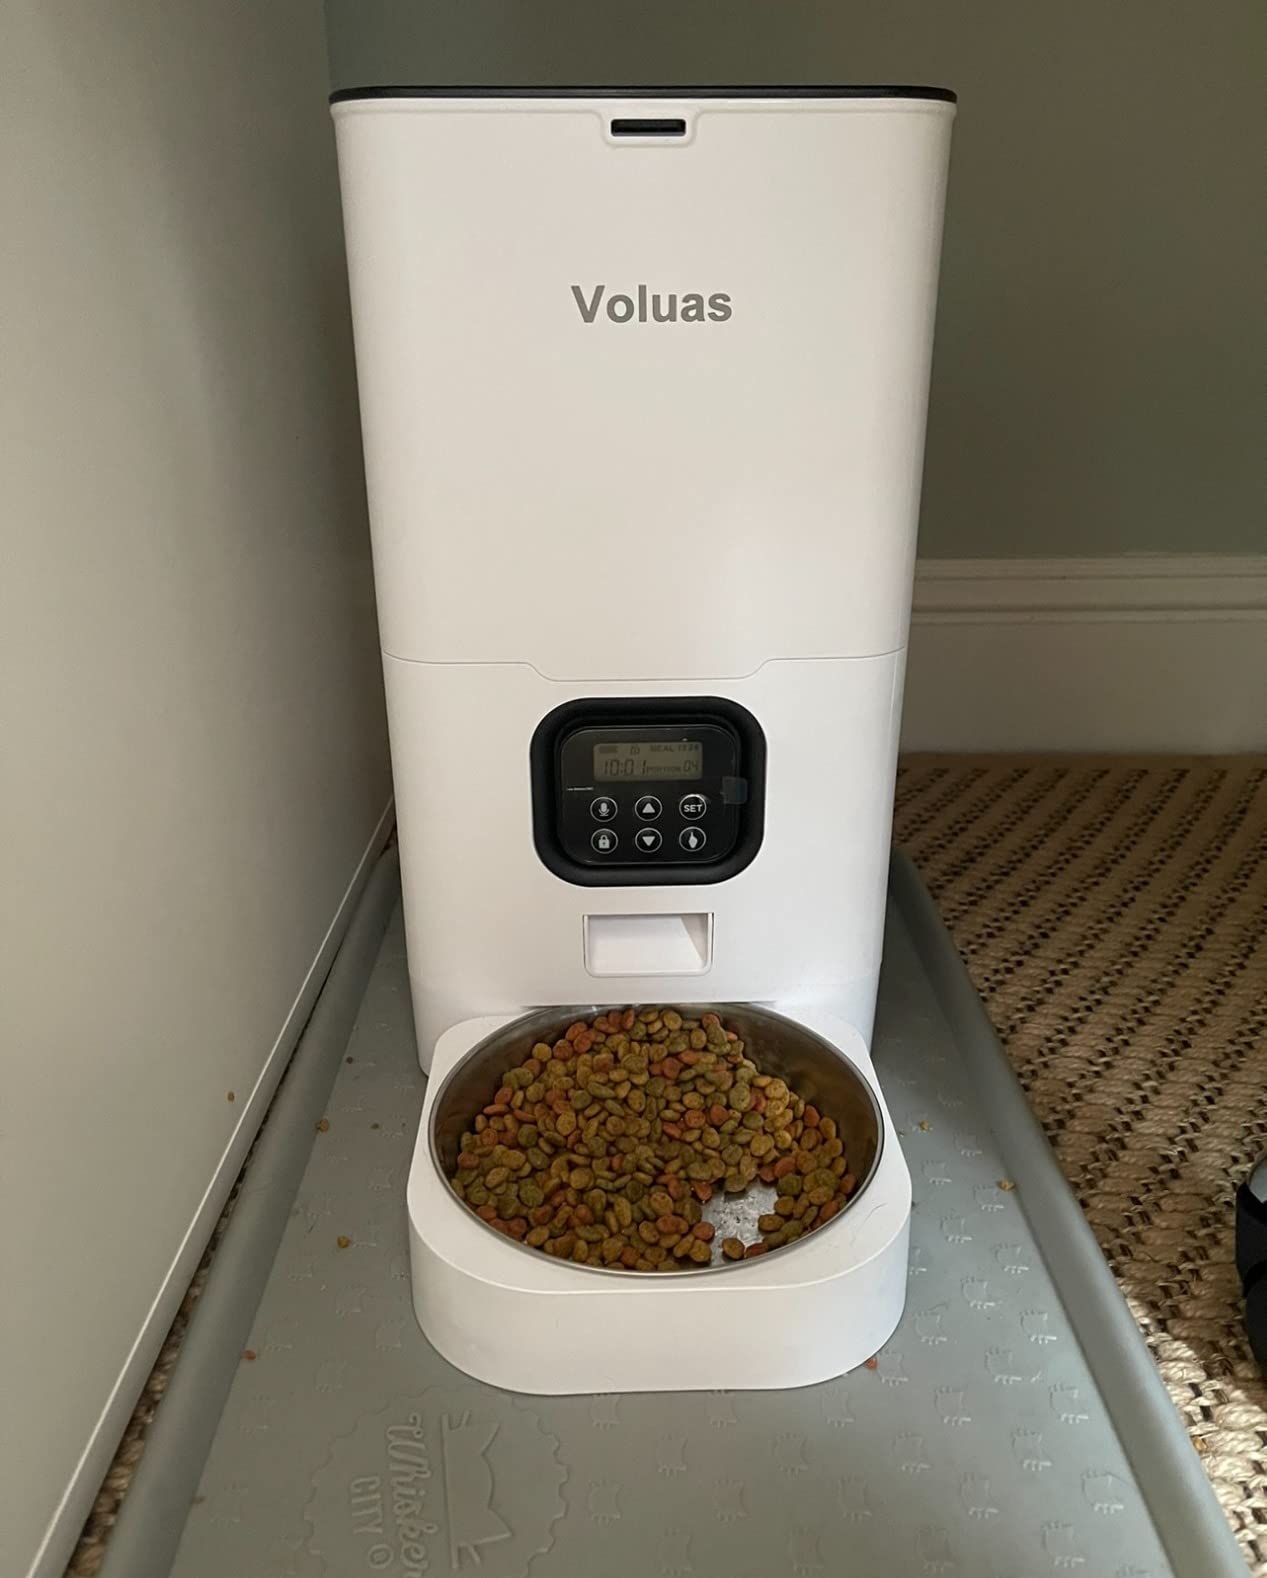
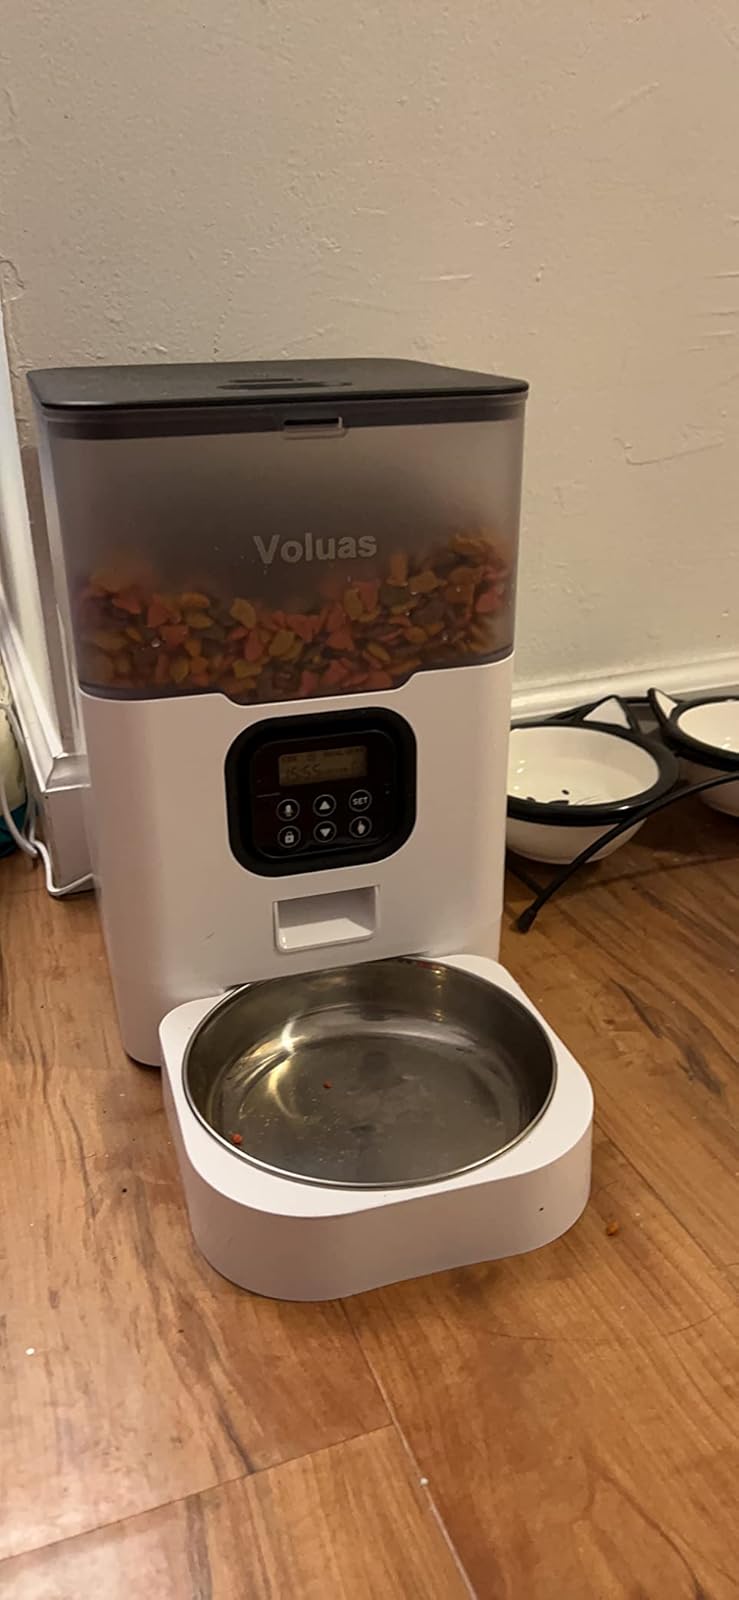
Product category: items_feeder
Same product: no